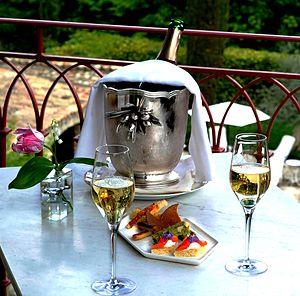
AOC Crémant de Die en apéritif
Le crémant de Die est un vin effervescent d'appellation d'origine contrôlée produit dans le vignoble de la vallée du Rhône, dont le terroir se situe dans la vallée de son affluent la Drôme.